Reportedly haunted locations in Washington, D.C.

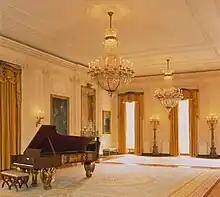
The East Room of the White House, where Abigail Adams once hung her laundry and where her spirit may still appear

The White House is the oldest building on President's Park. An integral part of the planned city that is Washington, D.C., a design was chosen and construction begun in 1792, and the building (although unfinished) was opened for occupancy on November 1, 1800. The first people to occupy the building were President John Adams and his wife, Abigail. Parts of the mansion were unfinished, including the cavernous East Room. With no running water (it was not installed until 1834), water had to be brought into the house by jug and heated for bathing or laundry to be done. Abigail Adams often hung the family's laundry up to dry in the drafty East Room. The ghost of Abigail Adams has been seen since shortly after her death in 1818, arms extended as if she were still carrying laundry into the East Room, accompanied by the smell of soap or damp clothing. Household staff in the Taft administration even observed her walking through walls.